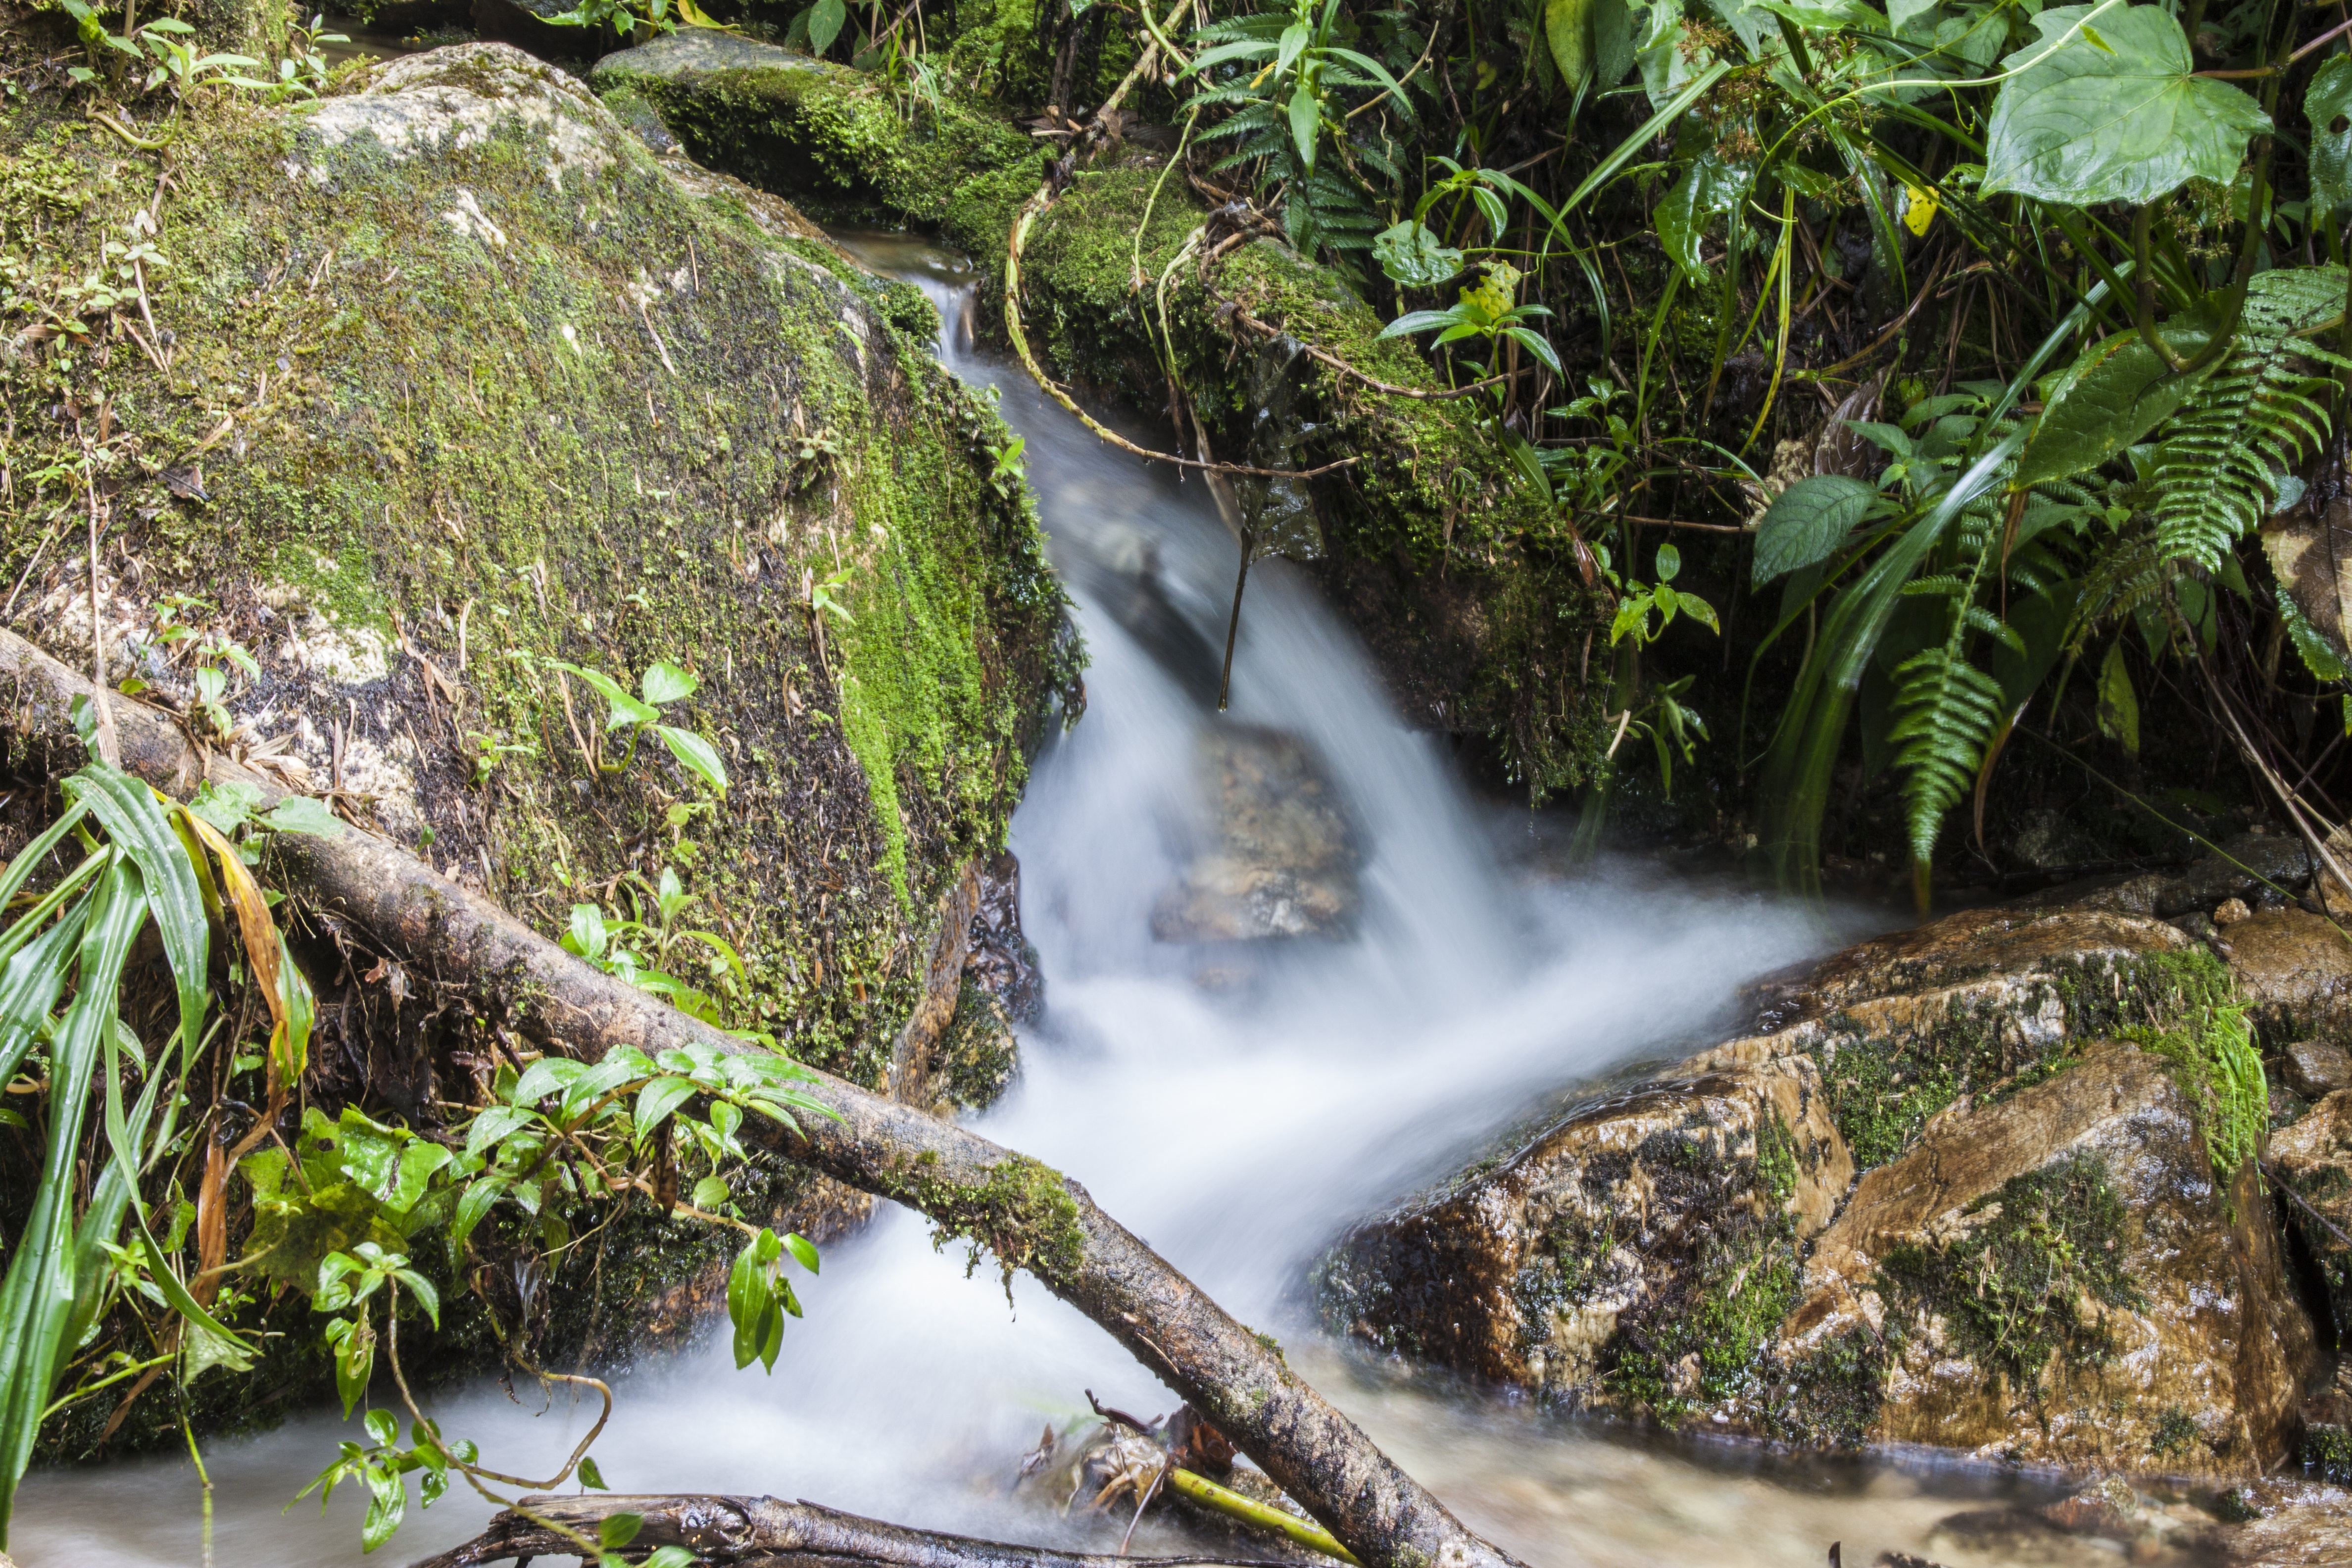
landscape, water, nature, forest, rock, waterfall, creek, wilderness, mountain, fall, flower, river, moss, stream, brook, green, jungle, natural, rapid, botany, movement, body of water, current, stones, vegetation, rainforest, woodland, habitat, natural water, high mountains, water feature, watercourse, natural environment, geographical feature